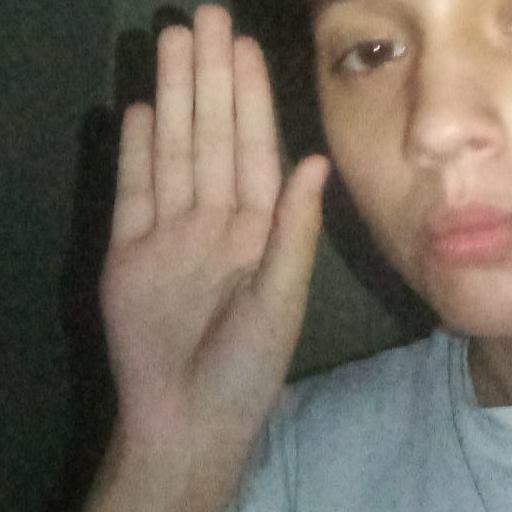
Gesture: stop